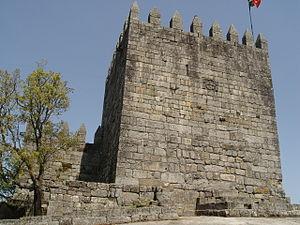
Cet article recense les monuments nationaux du district de Braga, au Portugal.
Póvoa de Lanhoso est une municipalité du Portugal, située dans le district de Braga et la région Nord.